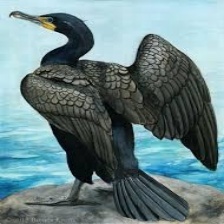
Species: DOUBLE BRESTED CORMARANT
Scientific name: PHALACROCORAX AURITUS